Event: Nepal Earthquake
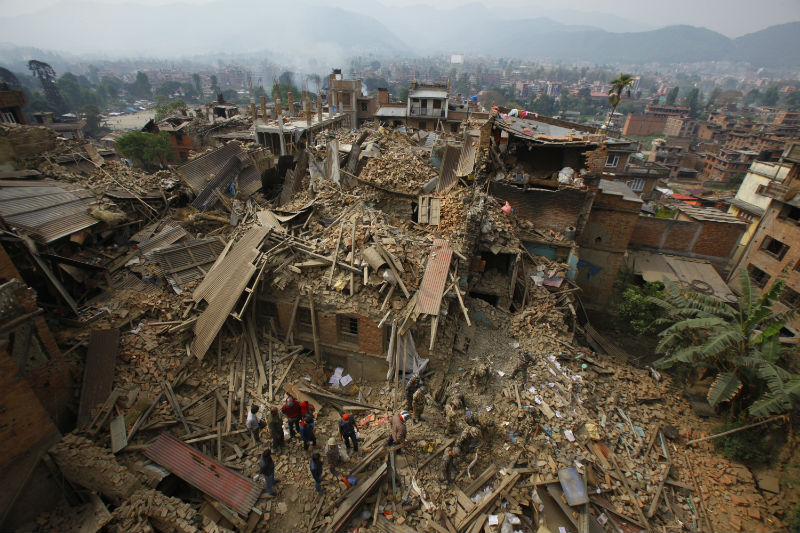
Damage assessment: damage